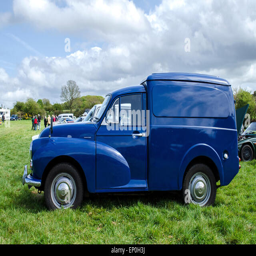
van at a vintage car rally